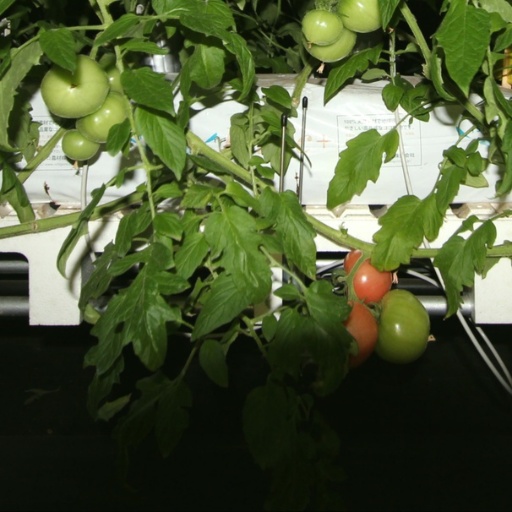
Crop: tomato